Mountain bike trials

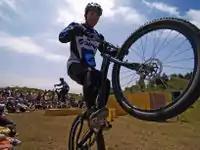
Bicycle trials rider

The rules are unlike UCI scoring and parts of the bike (for example, bash guard or bash ring, cranks and pedals) can rest on an object without resulting in a 'dab'.